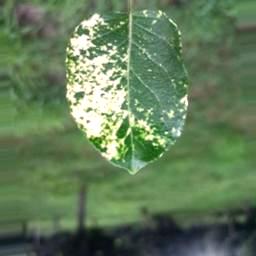
Label: Apple_Mosaic